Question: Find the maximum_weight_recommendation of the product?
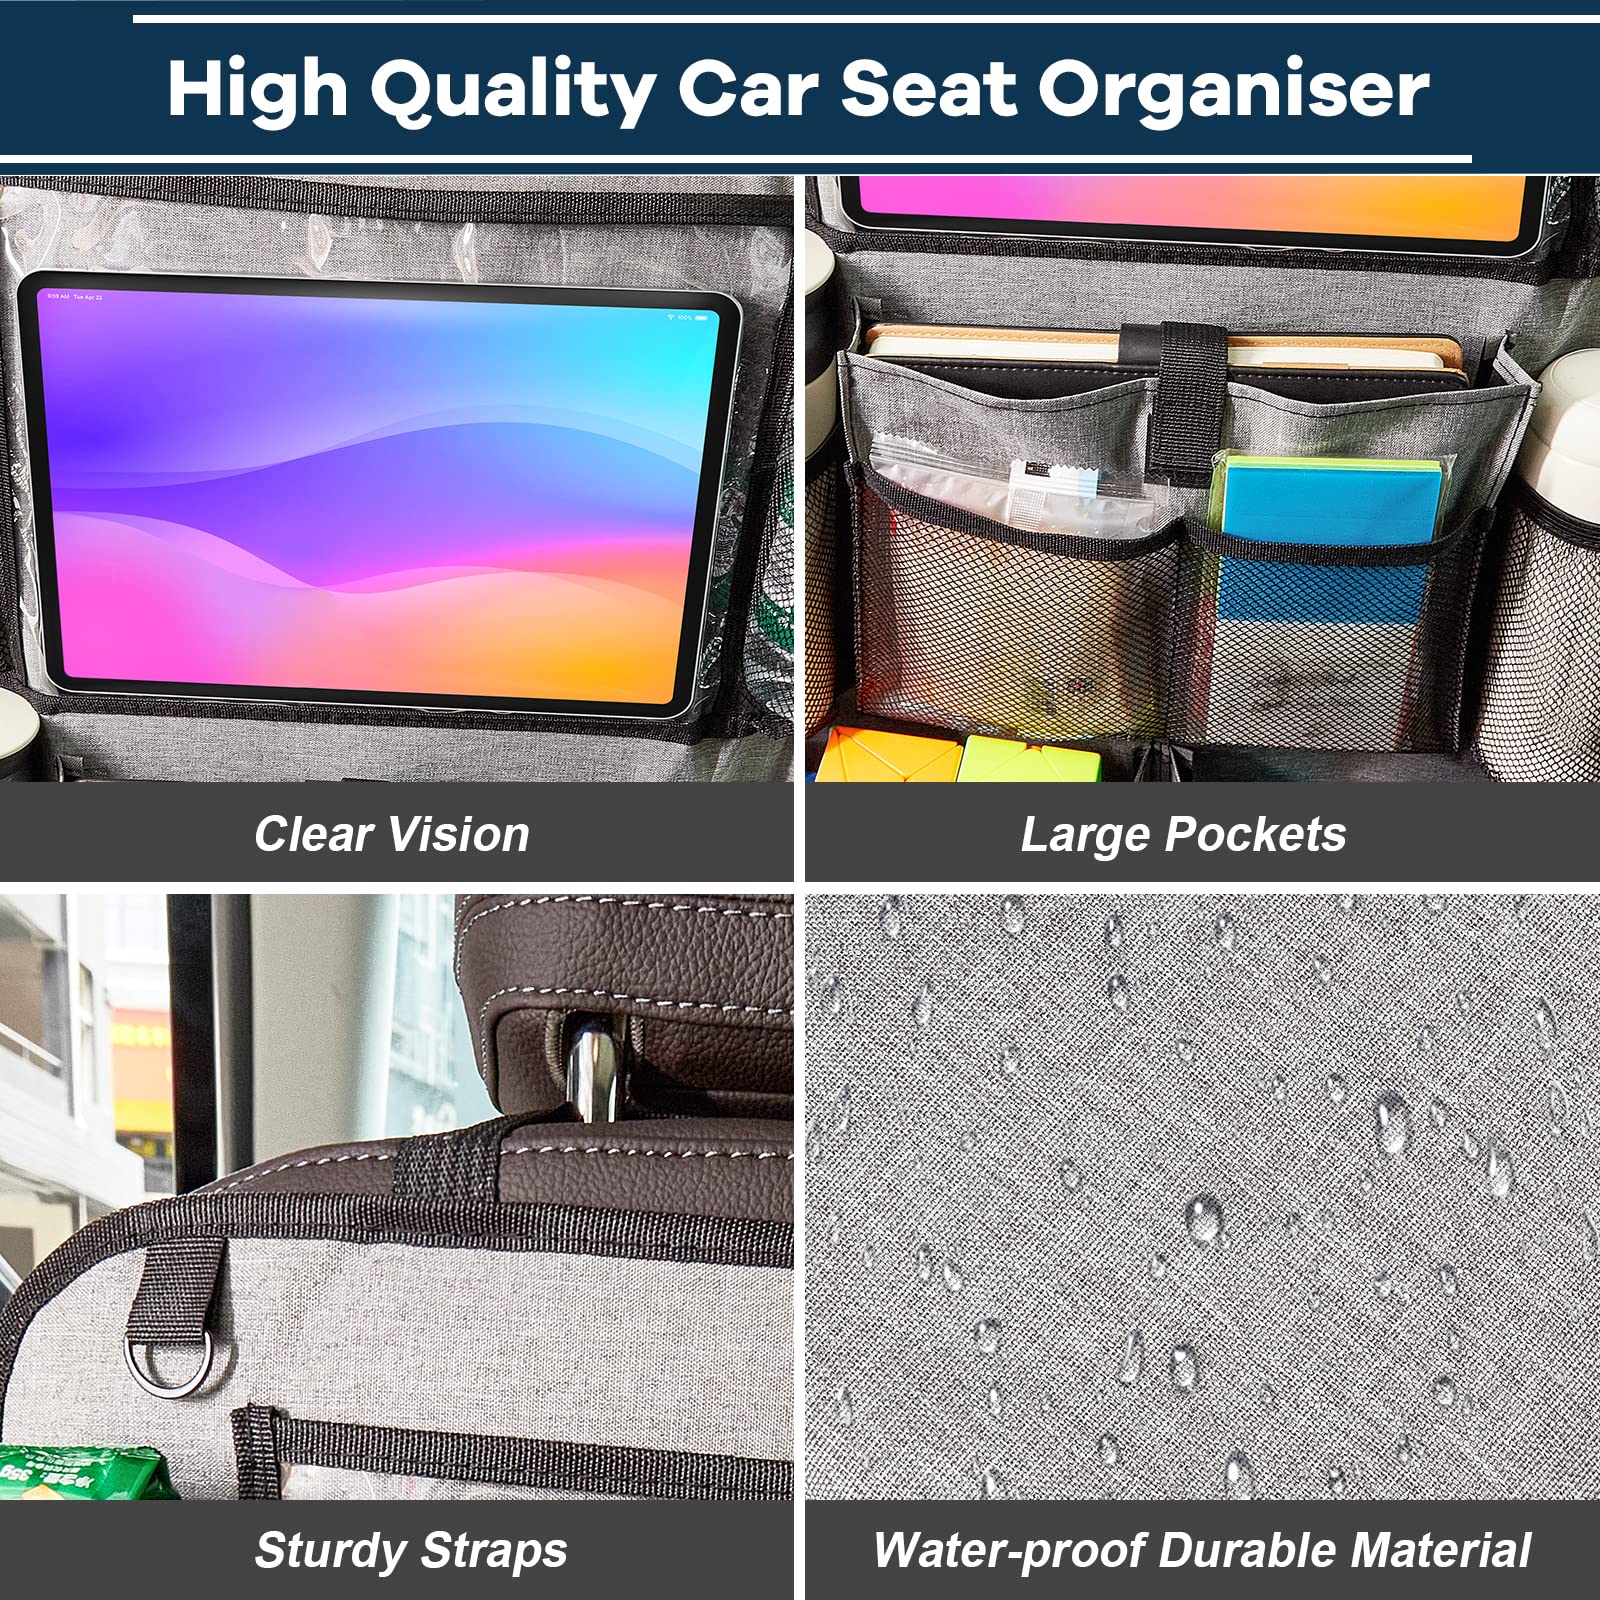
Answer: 6.0 microgram